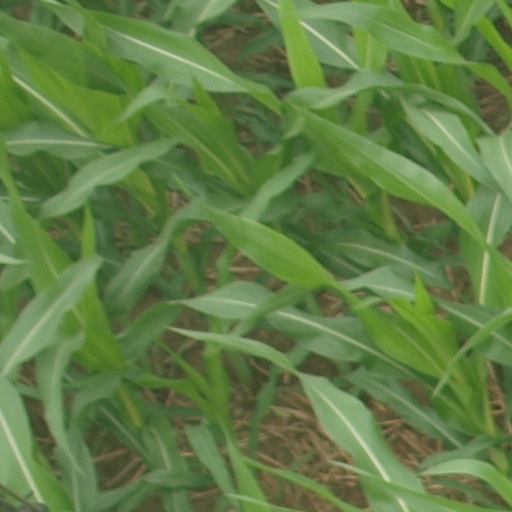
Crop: maize; corn